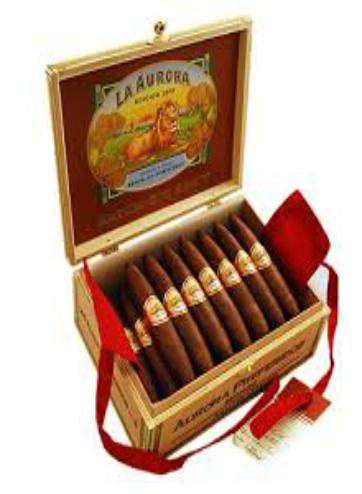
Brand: La Aurora
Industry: Necessities